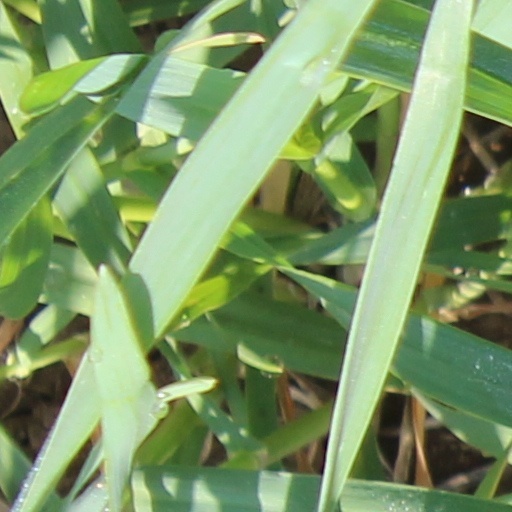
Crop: wheat